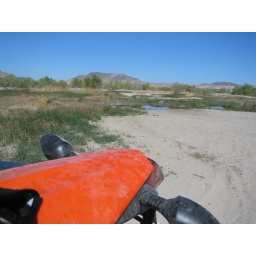
I was very surprised to see water in the desert. Every now and then the Mojave river made an appearance.